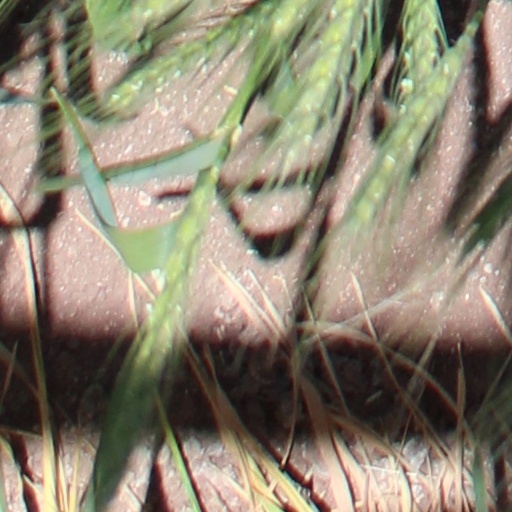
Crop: wheat